Boycotts of Israel

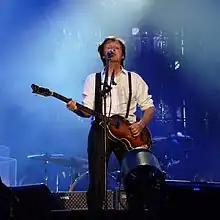
Paul McCartney is one of many artists who oppose boycotting Israel.

In 2008, former Beatles singer Paul McCartney decided to perform in Israel for the country's 60th anniversary despite a death threat from militant Islamic activist Omar Bakri Muhammad, who said, "If he values his life Mr McCartney must not come to Israel. He will not be safe there. The sacrifice operatives will be waiting for him." Omar Barghouti, one of the founders of the Palestinian Campaign for the Academic and Cultural Boycott of Israel, described the threat as "deplorable". McCartney said "I do what I think and I have many friends who support Israel."